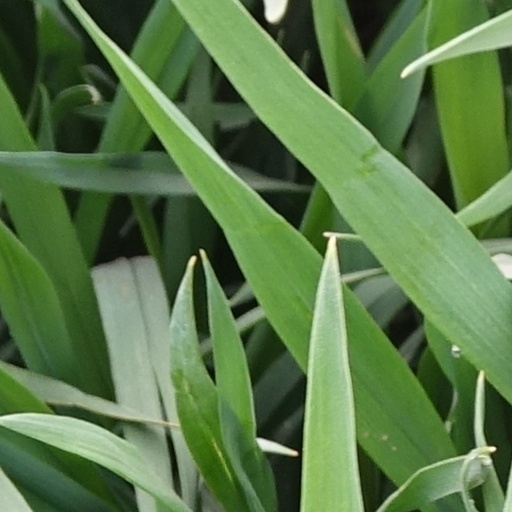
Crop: wheat